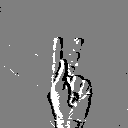
ASL letter: k